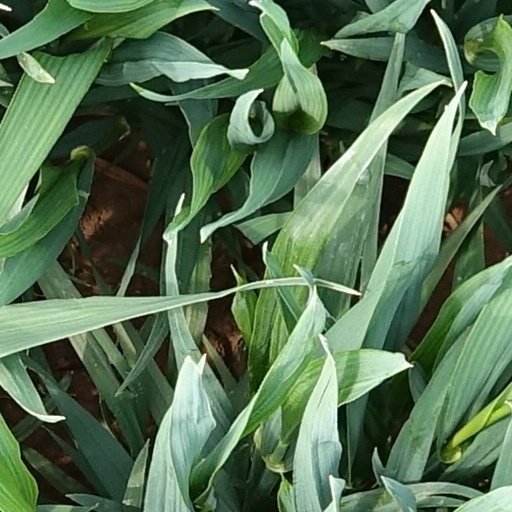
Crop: wheat